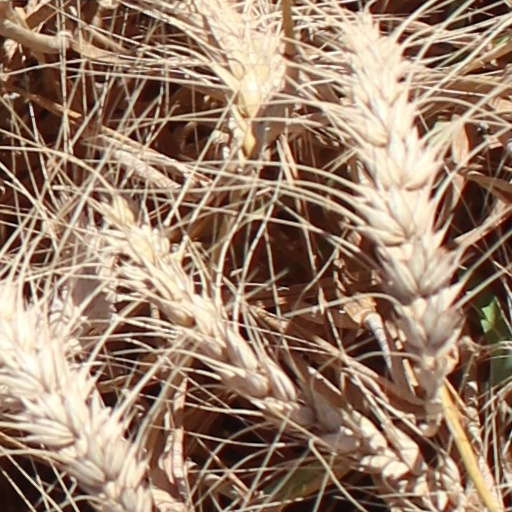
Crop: wheat